Sky position (RA, Dec in degrees): 241.804, 7.979
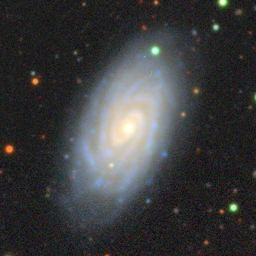
Galaxy morphology: Unbarred Tight Spiral Galaxies